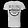
Label: T - shirt / top